Florence Court

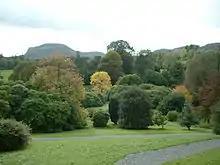
Florence Court estate in early autumn; nestled in the foothills of Cuilcagh Mountain

The fire was only one of a series of events in the 1950s and 60s at Florence Court which marked the end of an era for the house and family. Following World War II falling agricultural prices, rising wage costs, death duties and a drastic reduction of the size of the demesne, the lifestyle of the 5th Earl of Enniskillen and his second wife Mary (née Nevill), was increasingly difficult to sustain. To secure the long-term future of the house, Lord Enniskillen gave Florence Court to the National Trust in 1953. It was opened to the public the following year.